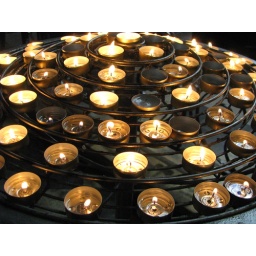
One of the many candle trees in Notre Dame.